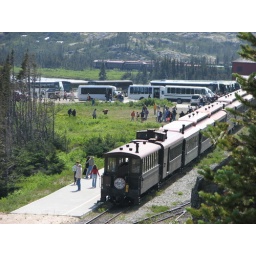
This is Fraser, in Canada. We got off the train here, and then got on the bus to head to the Yukon.